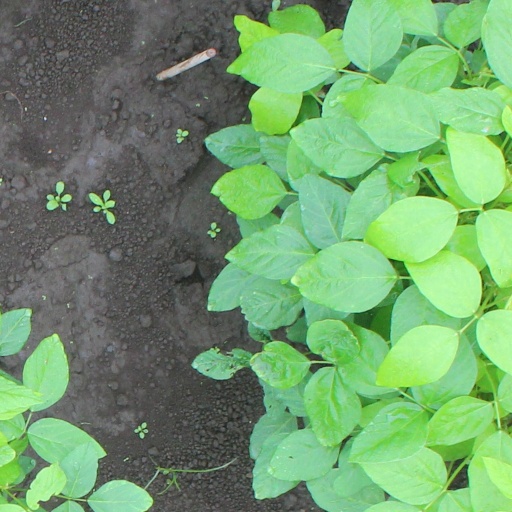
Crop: soybean